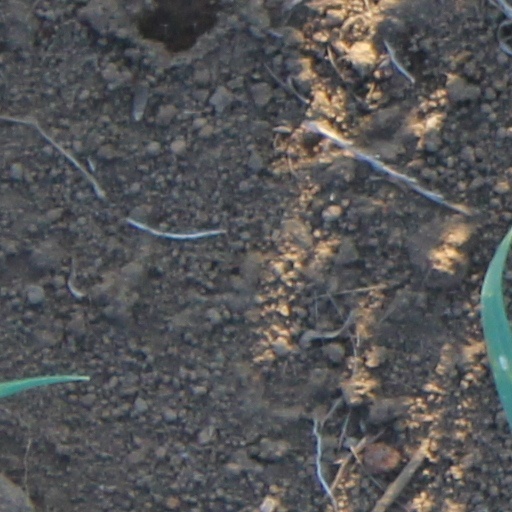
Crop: wheat